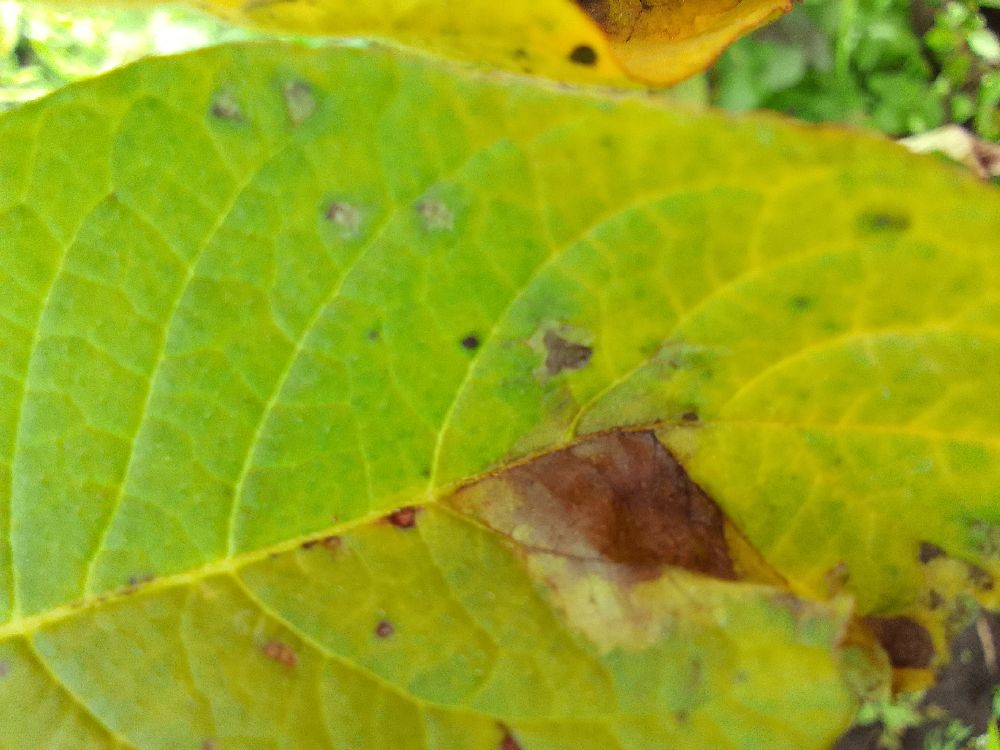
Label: Late blight